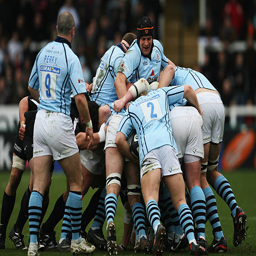
the team contest a scrum during the match .